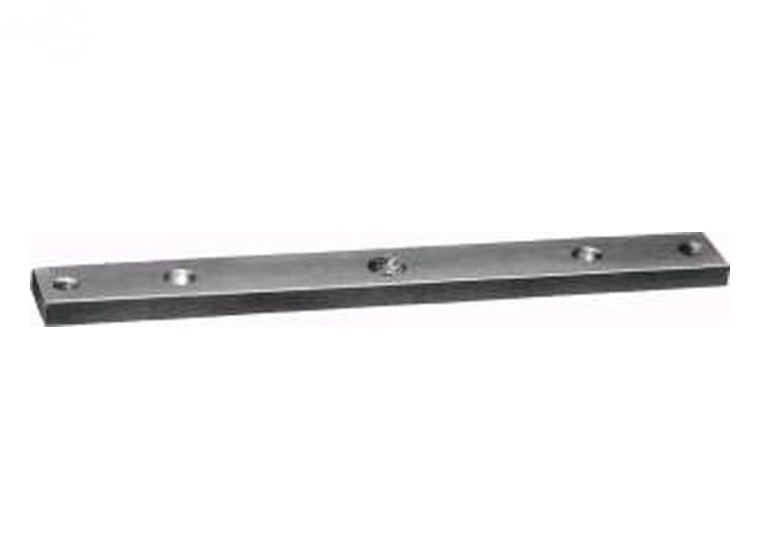
BAR BLADE HOLDER 12-1/2" SNAPPER
Fits Snapper. Blade Bar with Adjustment Bolt Holes. Replaces: SNAPPER/KEES 3-7751 SNAPPER/KEES 7037751 SNAPPER/KEES 7037751A SNAPPER/KEES 7037751BM SNAPPER/KEES 7037751BMYP
Brand: ROTARY
Category: Home & Garden > Lawn & Garden > Outdoor Power Equipment Accessories > Lawn Mower Accessories > Brush Mower Attachments